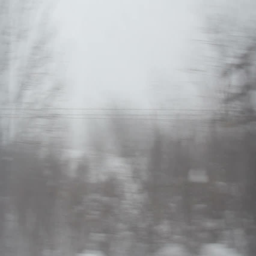
transit vehicle type in snow .